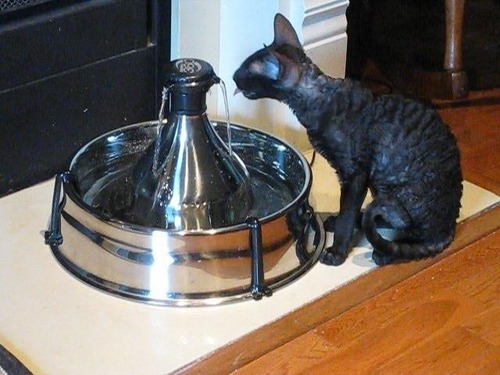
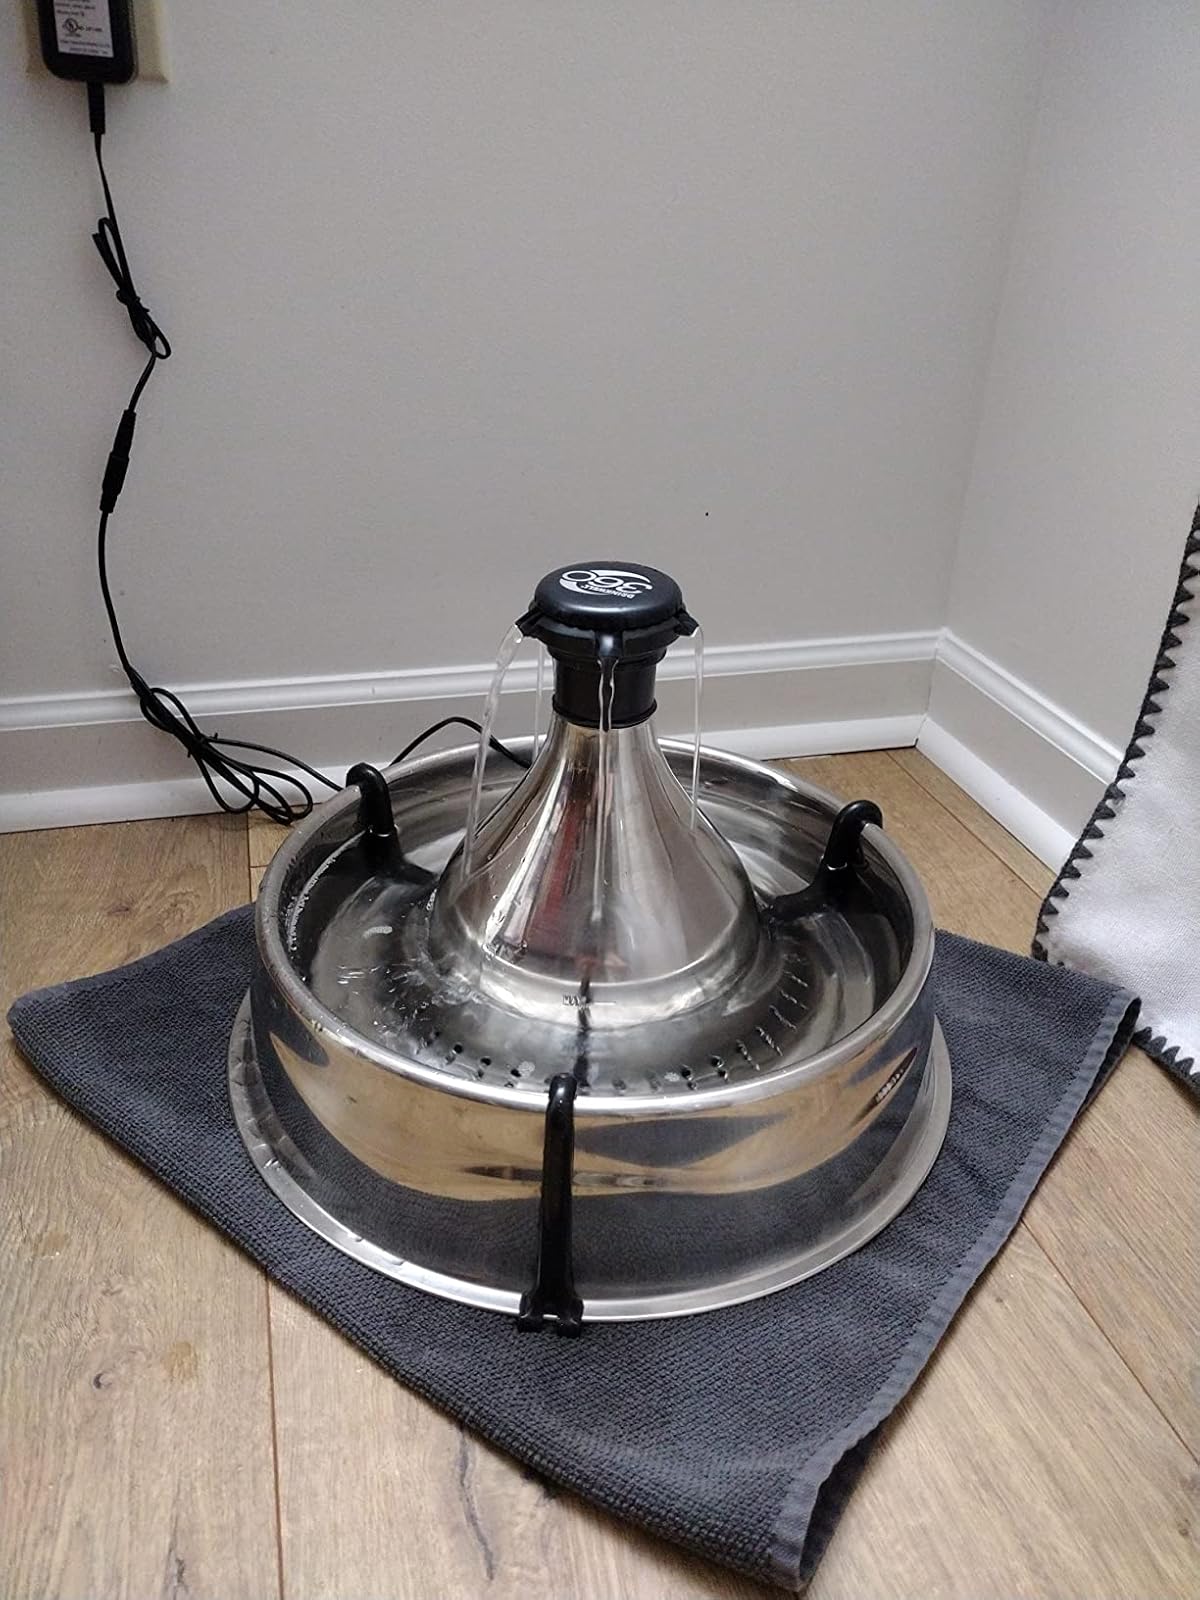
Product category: items_bowl
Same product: yes